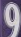
Number: 9